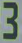
Number: 3